Joachim Halupczok

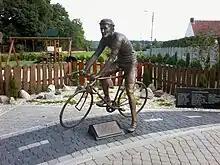
Statue of Halupczok in Niwki, Opole County, his birthplace

Joachim Halupczok (3 June 1968 – 5 February 1994) was a Polish racing cyclist. He won the silver medal in the team time trial at the 1988 Summer Olympics along with Andrzej Sypytkowski, Marek Leśniewski and Zenon Jaskuła.